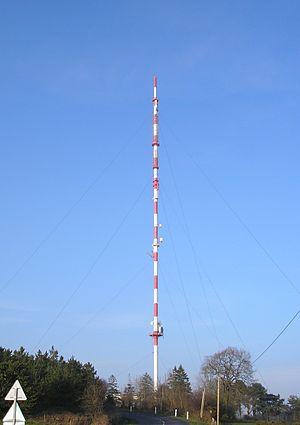
L'émetteur du mont Pinçon, situé au Plessis-Grimoult dans le Calvados, est un site de diffusion principalement de télévision et de radio FM. Il se compose d'un pylône haubané haut de 216 mètres pour les ondes télévisuelles et radiophoniques, d'un pylône autostable haut de 56 mètres pour la téléphonie mobile et les ondes WiMAX et d'un bâtiment regroupant les émetteurs. Ces trois infrastructures appartiennent à l'opérateur TDF.
Le Plessis-Grimoult est une ancienne commune française, devenue le 1ᵉʳ janvier 2017 une commune déléguée au sein de la commune nouvelle de Les Monts d'Aunay. Le Plessis-Grimoult est situé dans le Pays du Bocage virois et le département du Calvados en région Normandie ; la commune est peuplée de 334 habitants.